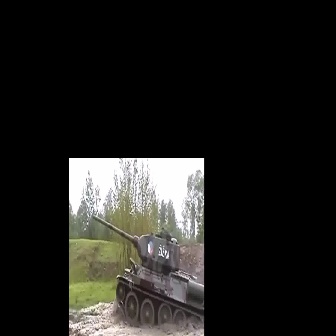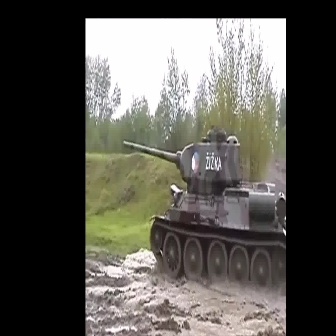
  Please identify the target specified by the bounding box [92,213,203,324] in the first image and locate it in the second image. Return the coordinates in [x_min,y_min,x_max,y_max] format.
Answer: [122,125,286,288]